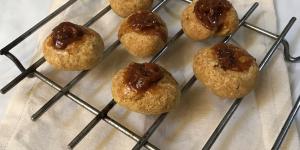
pepas integrales